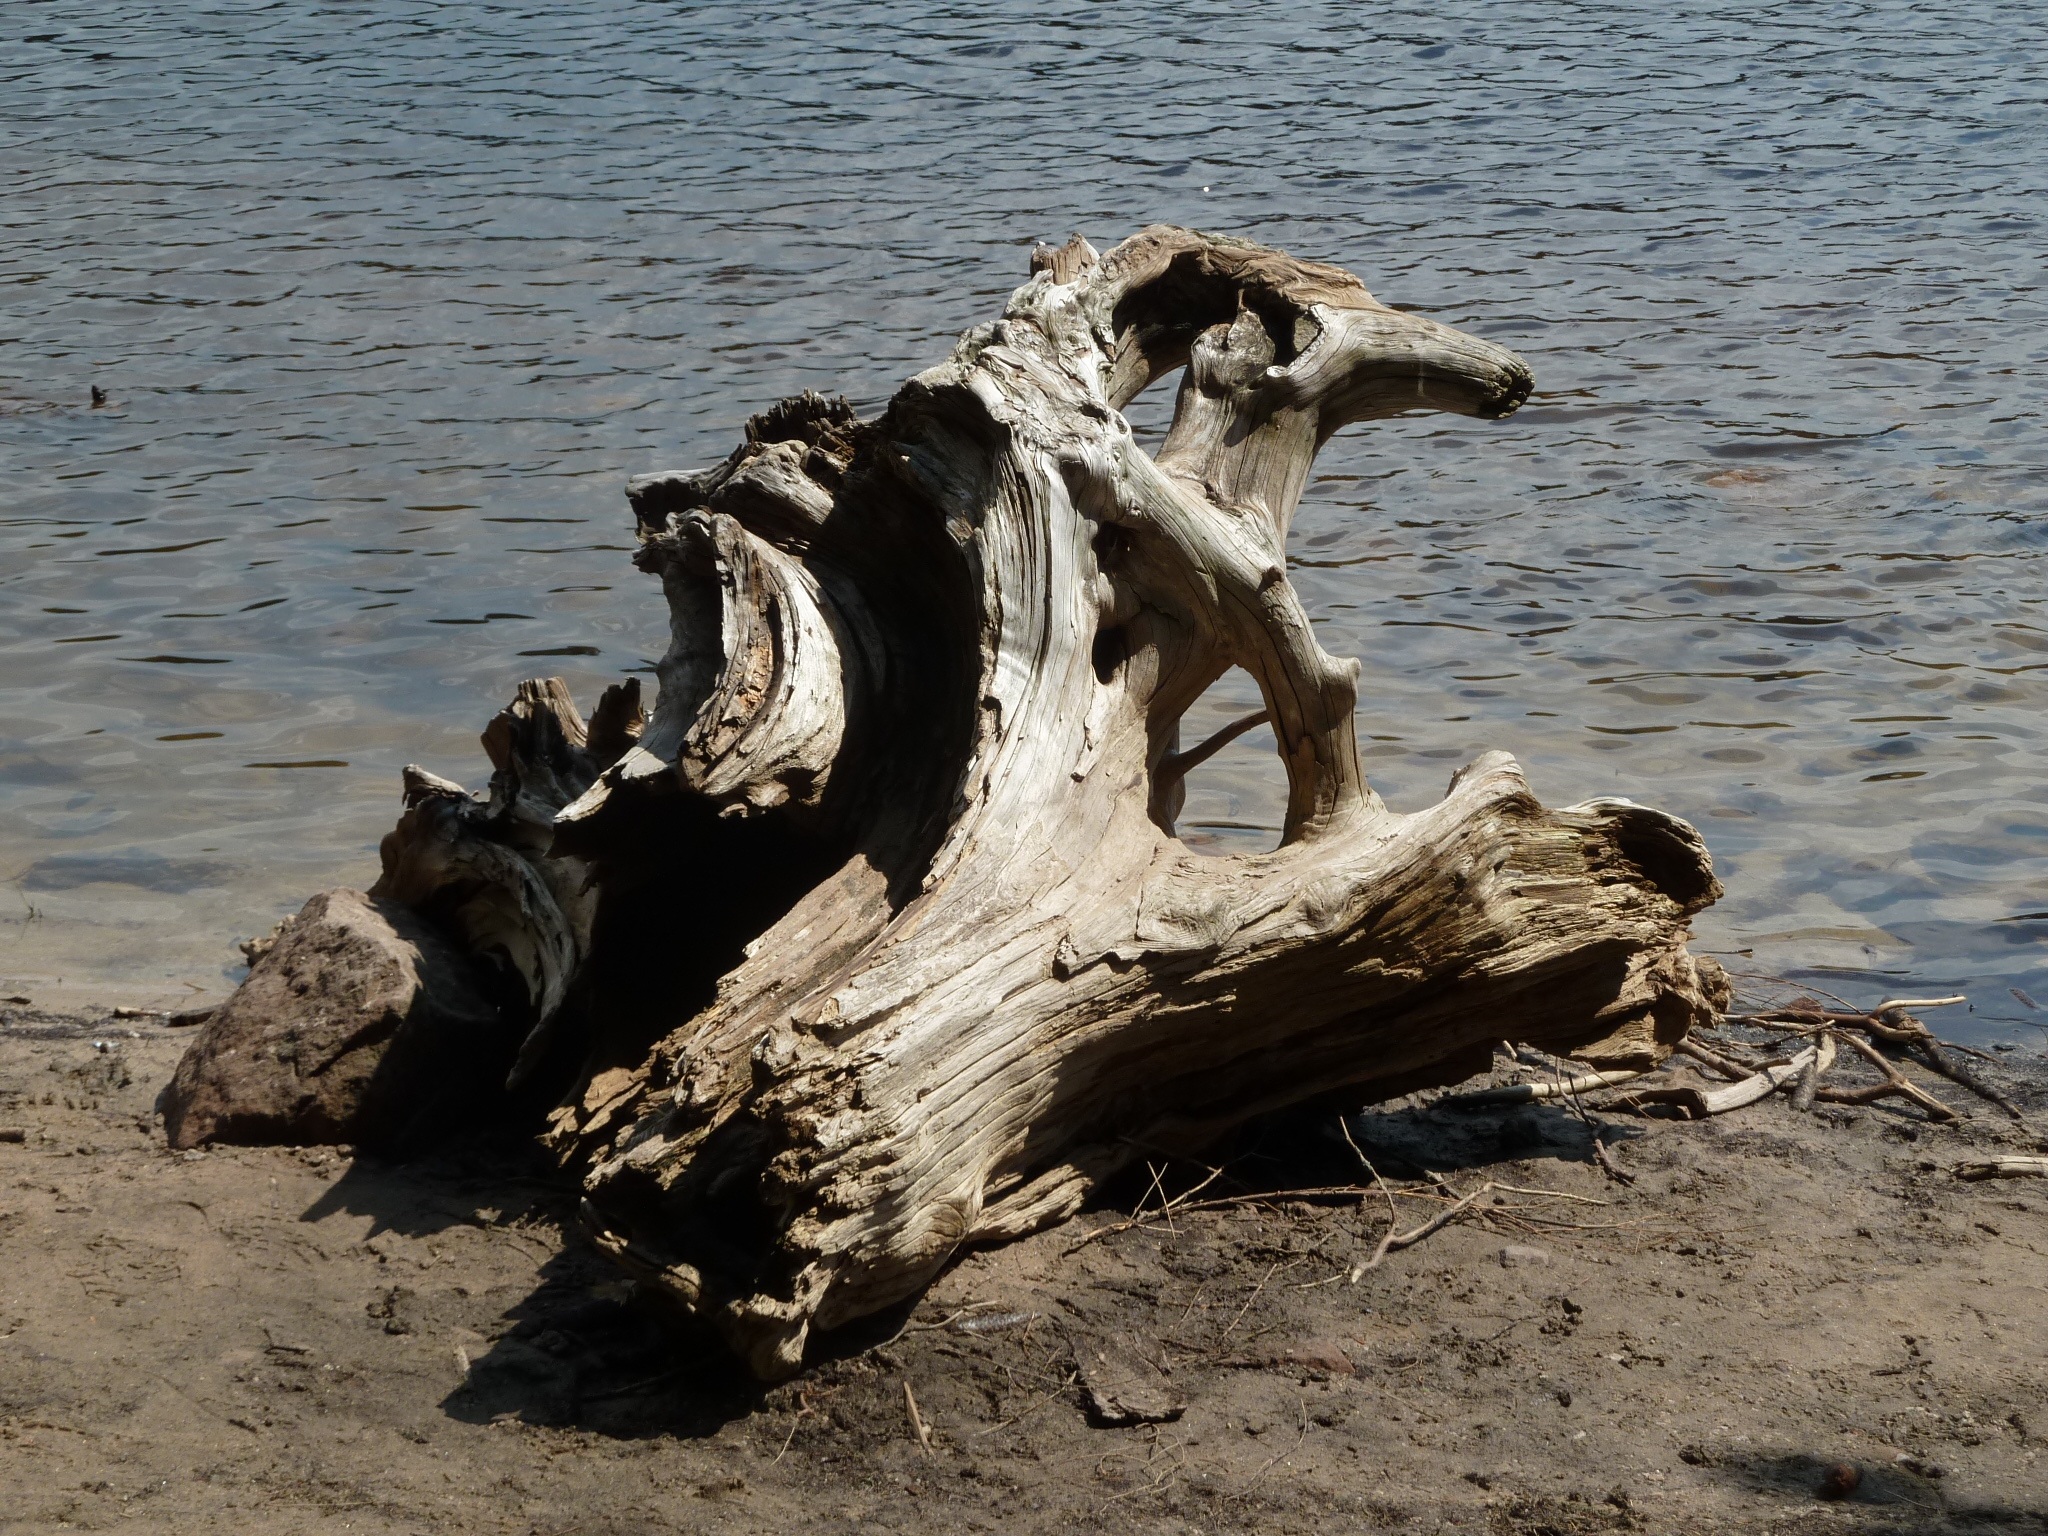
driftwood, tree, water, wood, stump, root, sculpture, art, more, beach coast